Mahmoud Jalal

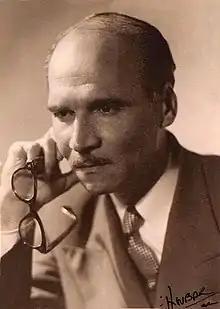

Mahmoud Jalal, (1911 - 1975), was a Syrian artist, painter, sculptor, and medalist born in Libya. He is one of the early leaders of the modern art movement in Syria.